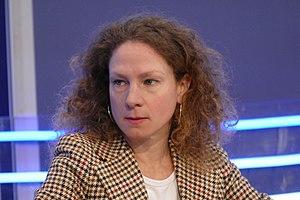
Marie Rotkopf, née en 1975 à Paris, est une écrivaine française.